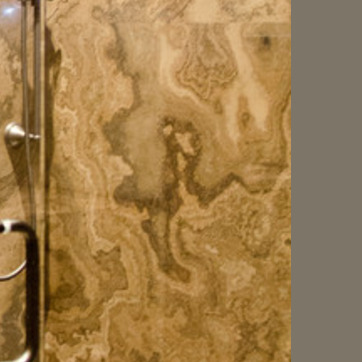
Material: glass